Blackbird State Forest

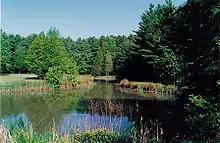
Blackbird Pond is located on the Meadows Tract of Blackbird State Forest in New Castle County, Delaware

Blackbird State Forest is a state forest of Delaware located in New Castle County and Kent County, north of Smyrna. The ten tracts of Blackbird State Forest feature of trails and are open to the public year-round for walking, hiking, running, cycling, and horseback riding. The Tybout Tract features a , wheelchair-accessible wildlife and nature interpretation trail. Other permitted activities include hunting, fishing, picnicking, and primitive camping. Long-range management plans for Blackbird State Forest outline goals for timber production, wildlife habitat, recreation, soil and water protection, wetland and endangered species protection, and public education.